Pitäjänmäki railway station

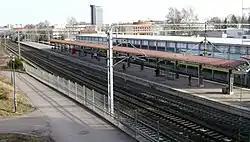

250px

Pitäjänmäki station is a station on the Helsinki commuter rail network located in western Helsinki, Finland. It is located about to the northwest of the Helsinki Central Station in the district of Pitäjänmäki, and is situated between the stations of Valimo and Mäkkylä.